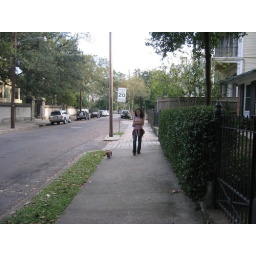
my girls walking in the Garden District in New Orleans